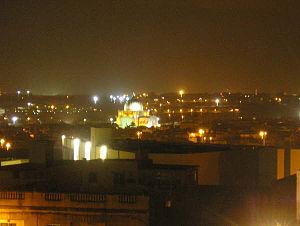
Ħal Qormi, connue aussi comme Qormi, porte aussi le nom de Città Pinto, anciennement Casal Fornaro et Casal Curmi, est une ville de Malte de près de 17 000 habitants. Elle est située au sud-ouest de La Valette et bénéficie d'un climat de type méditerranéen, avec des jours chauds et secs, des étés ensoleillés et des hivers courts et frais. Les villes voisines sont Marsa, Luqa et Żebbuġ. Qormi est avantageusement située le long d'une route principale reliant La Vallette à Mdina.